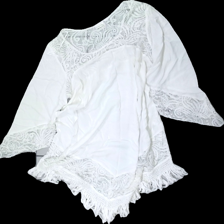
View: front
Type: Top
Category: Ladies
Brand: Missing
Brand text on label: bpc selection
Colors: White
Material: 100% viscose
Pattern: Lace
Cut: Regular, C-collar, Loose
Size: 42
Season: All
Stains: Minor
Damage: stain
Damage location: top right
Price range: <50
Recommended usage: Export